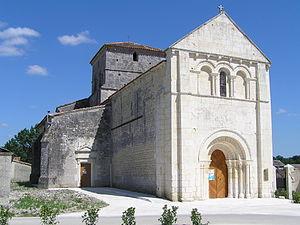
église d'Ambleville, Charente, France
Ambleville est une commune du Sud-Ouest de la France, située dans le département de la Charente.